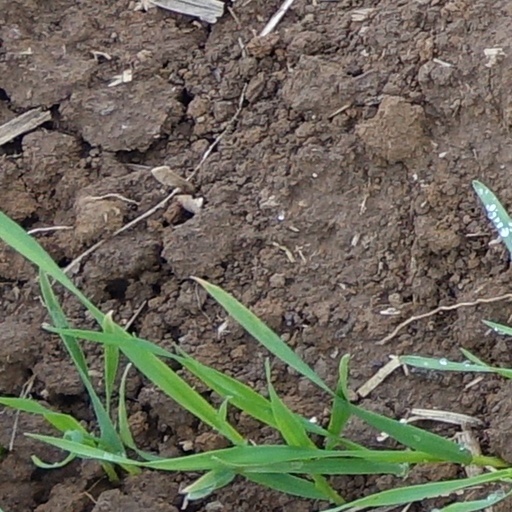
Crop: wheat